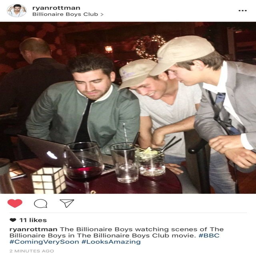
i think they are watching a trailer since they never give actors digital copies of films .